Guy Ferre (died 1323)

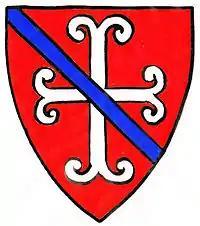
Arms of Sir Guy Ferre:Gules, a fer-de-moline argent over all a bendlet azure.

Guy Ferre, known as the younger, was a 14th century Gascon knight and administrator who served as Seneschal of Gascony (1298-99 and 1308-1309).